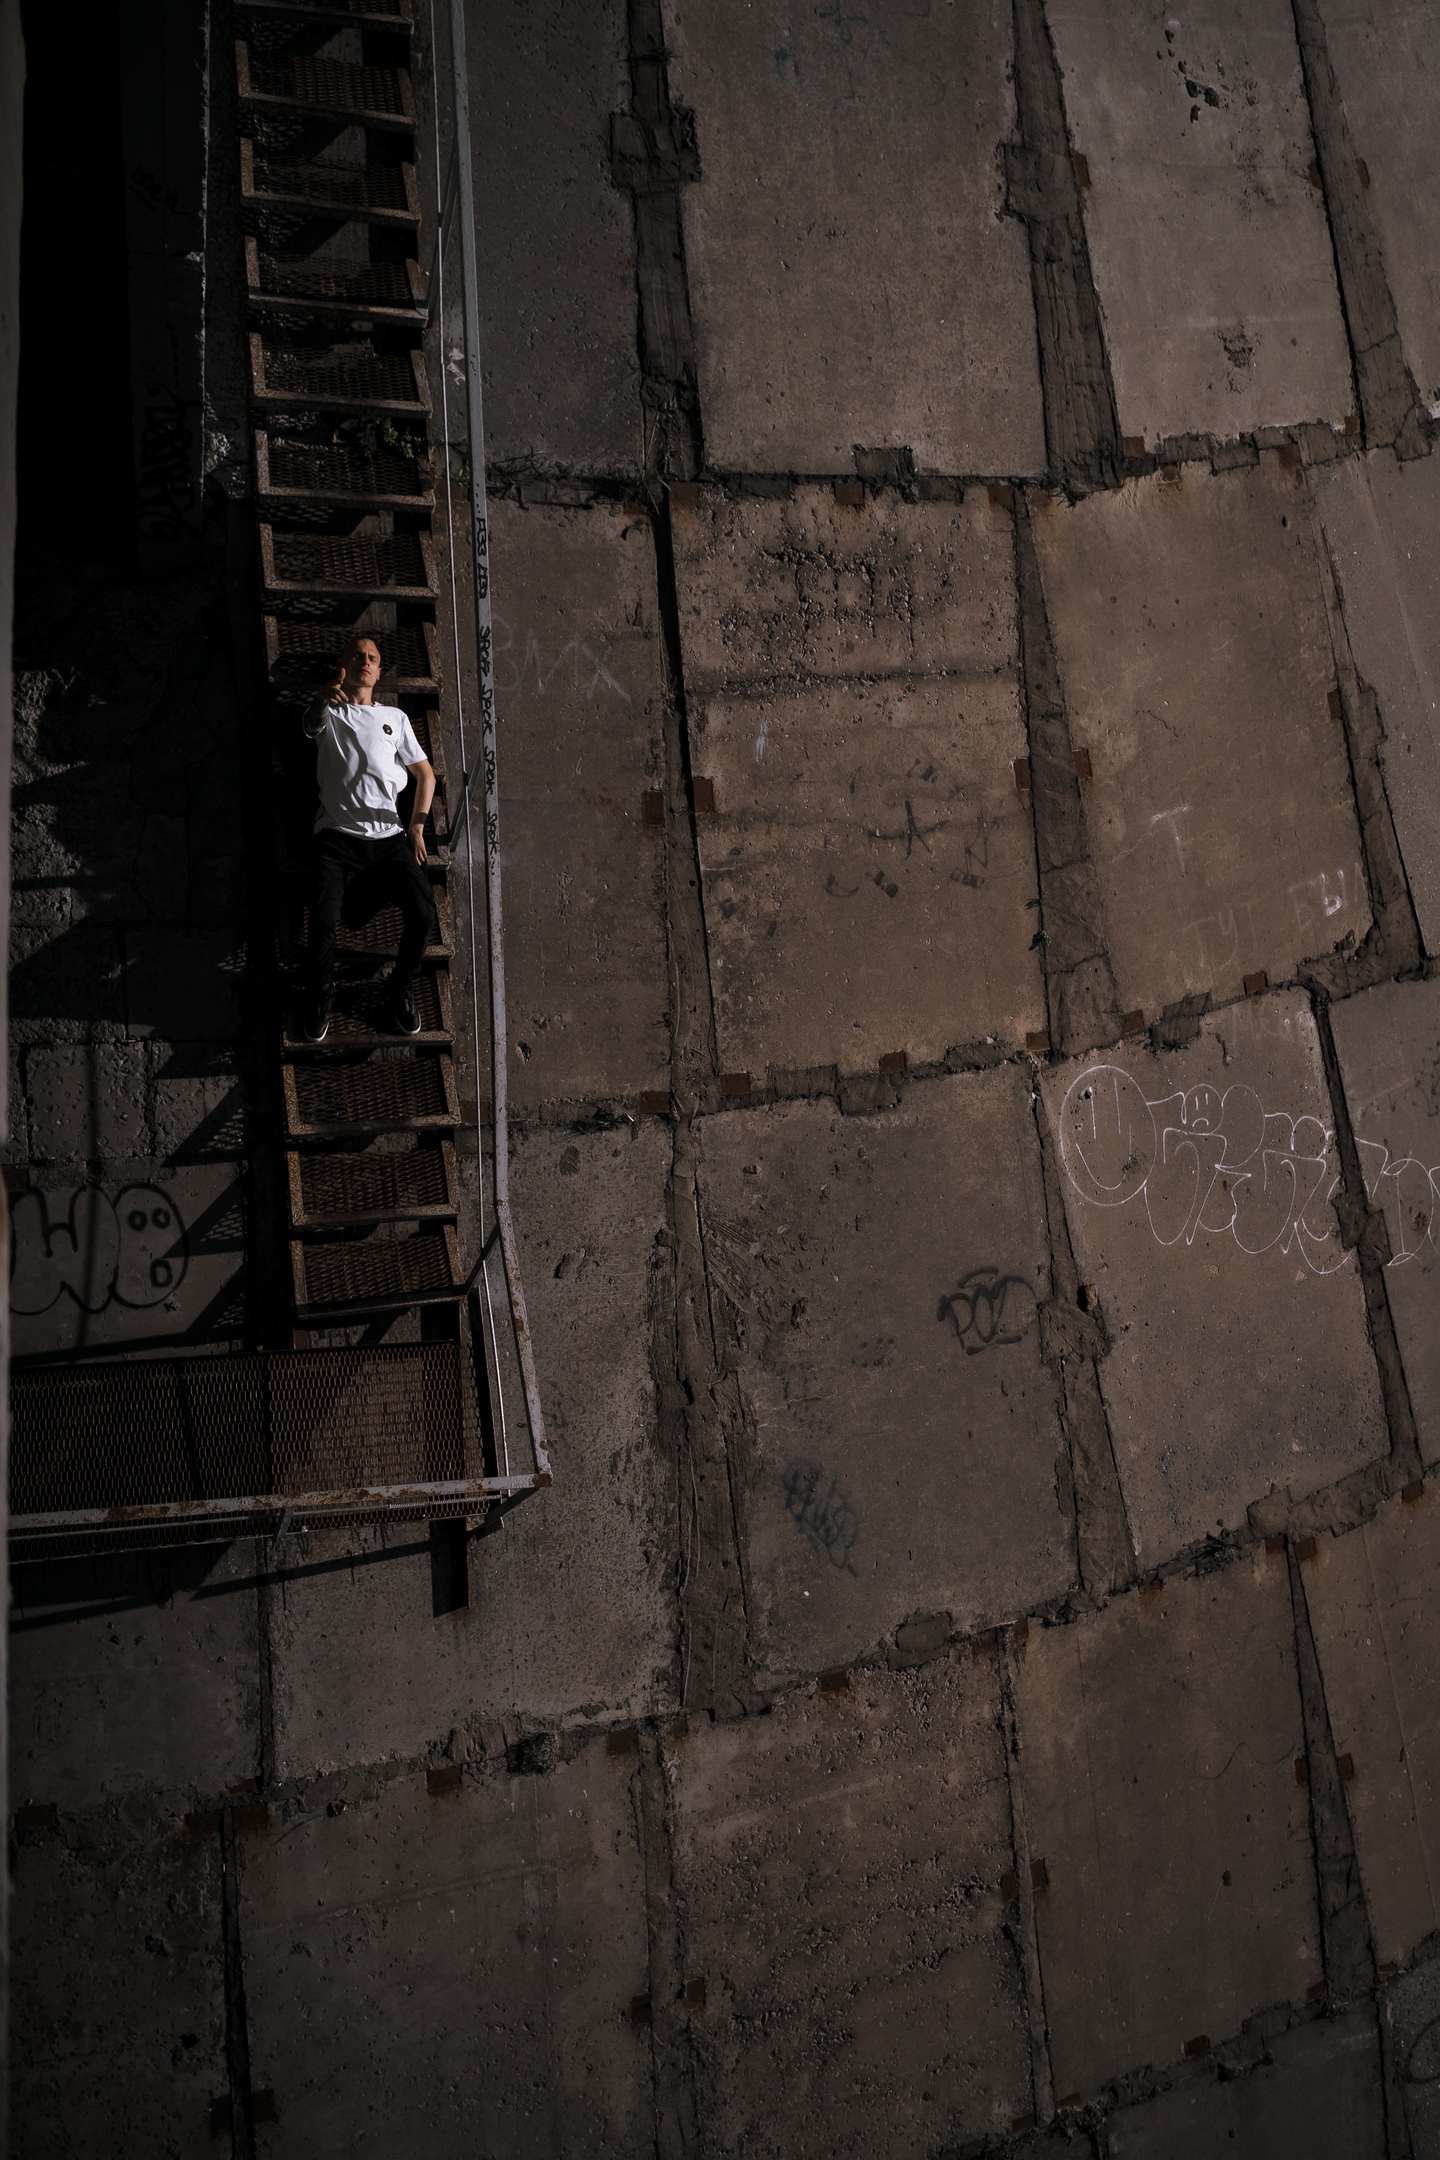
man, road surface, grey, brickwork, rectangle, composite material, brick, Tints and shades, wood, flooring, concrete, asphalt, city, pattern, monochrome photography, sidewalk, cobblestone, shadow, metal, flagstone, monochrome, soil, darkness, street, curb, cement, daylighting, public utility